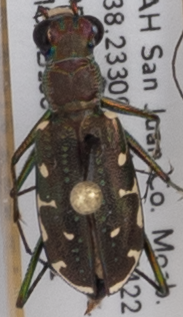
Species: Cicindela punctulata punctulata
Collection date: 2018-08-21
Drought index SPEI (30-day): -1.604
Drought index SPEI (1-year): -2.09
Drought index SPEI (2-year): -2.09